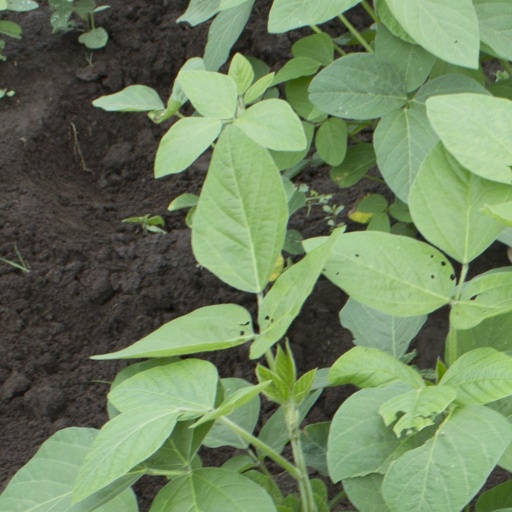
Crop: soybean